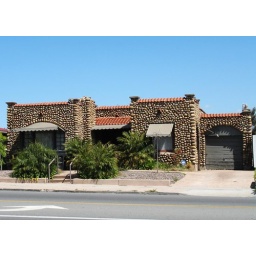
He who lives in stone house